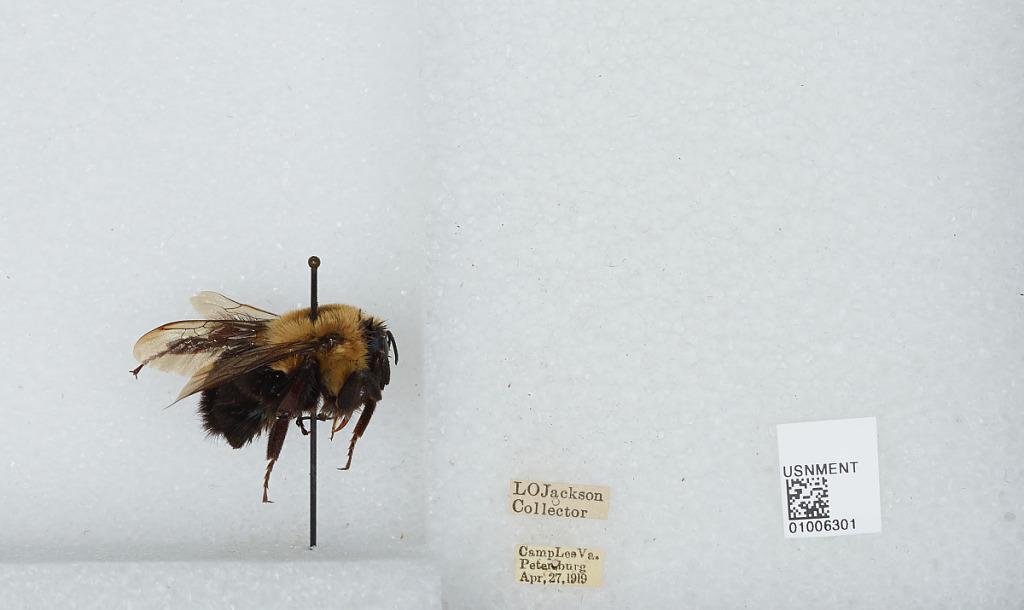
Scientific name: Bombus (Pyrobombus) impatiens Cresson
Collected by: L. Jackson
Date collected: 1919-4-27
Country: United States
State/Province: Virginia
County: Petersburg
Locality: Camp Lee, Petersburg
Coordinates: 37.235, -77.3328